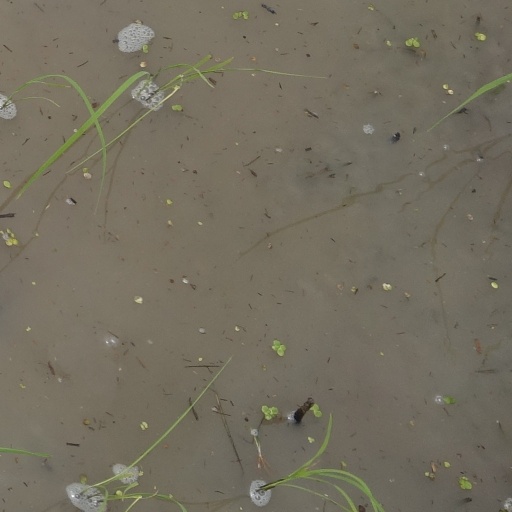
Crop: rice